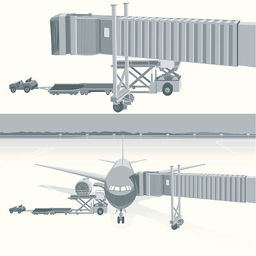
at the vector art illustration